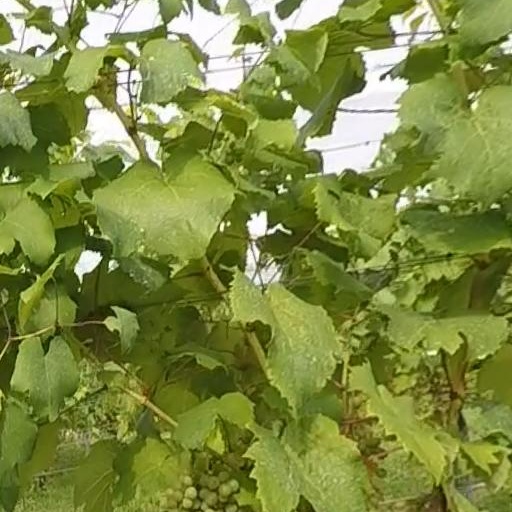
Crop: grape